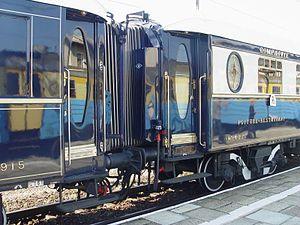
Train rapide l'Orient-Express {Pologne 2007) Italiano: Terno Orien Express (Polonia 2007) Español: Tren Orient express (Polonia 2007) Polski: Pociąg Orient Express (Polska 2007)